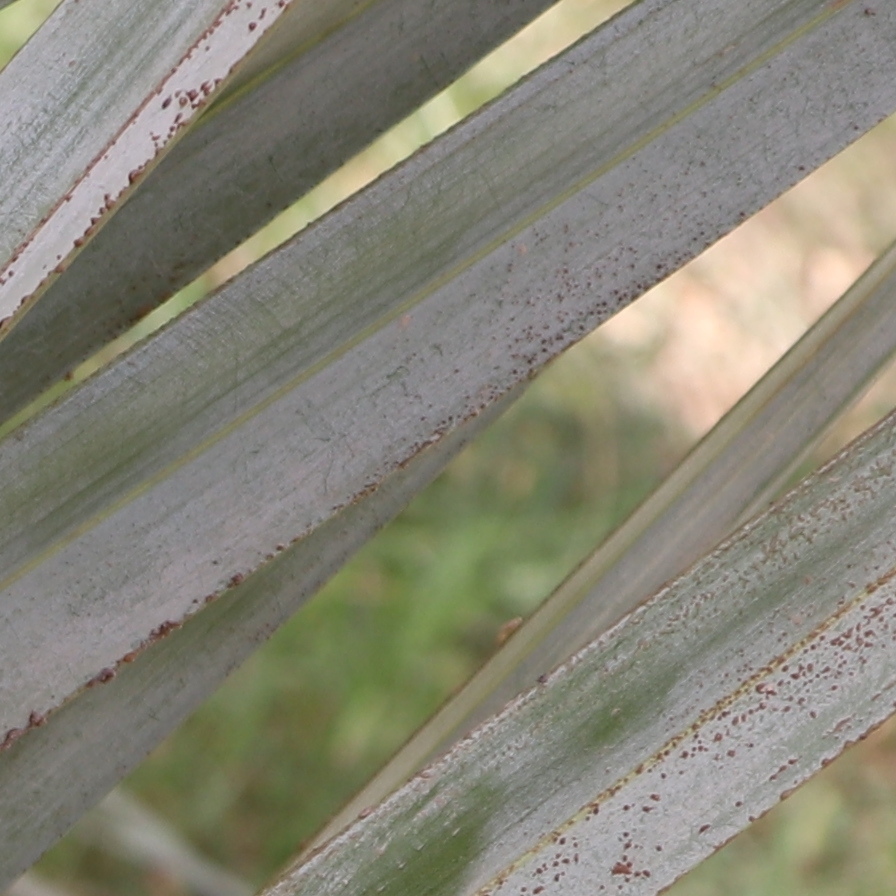
Label: Honey